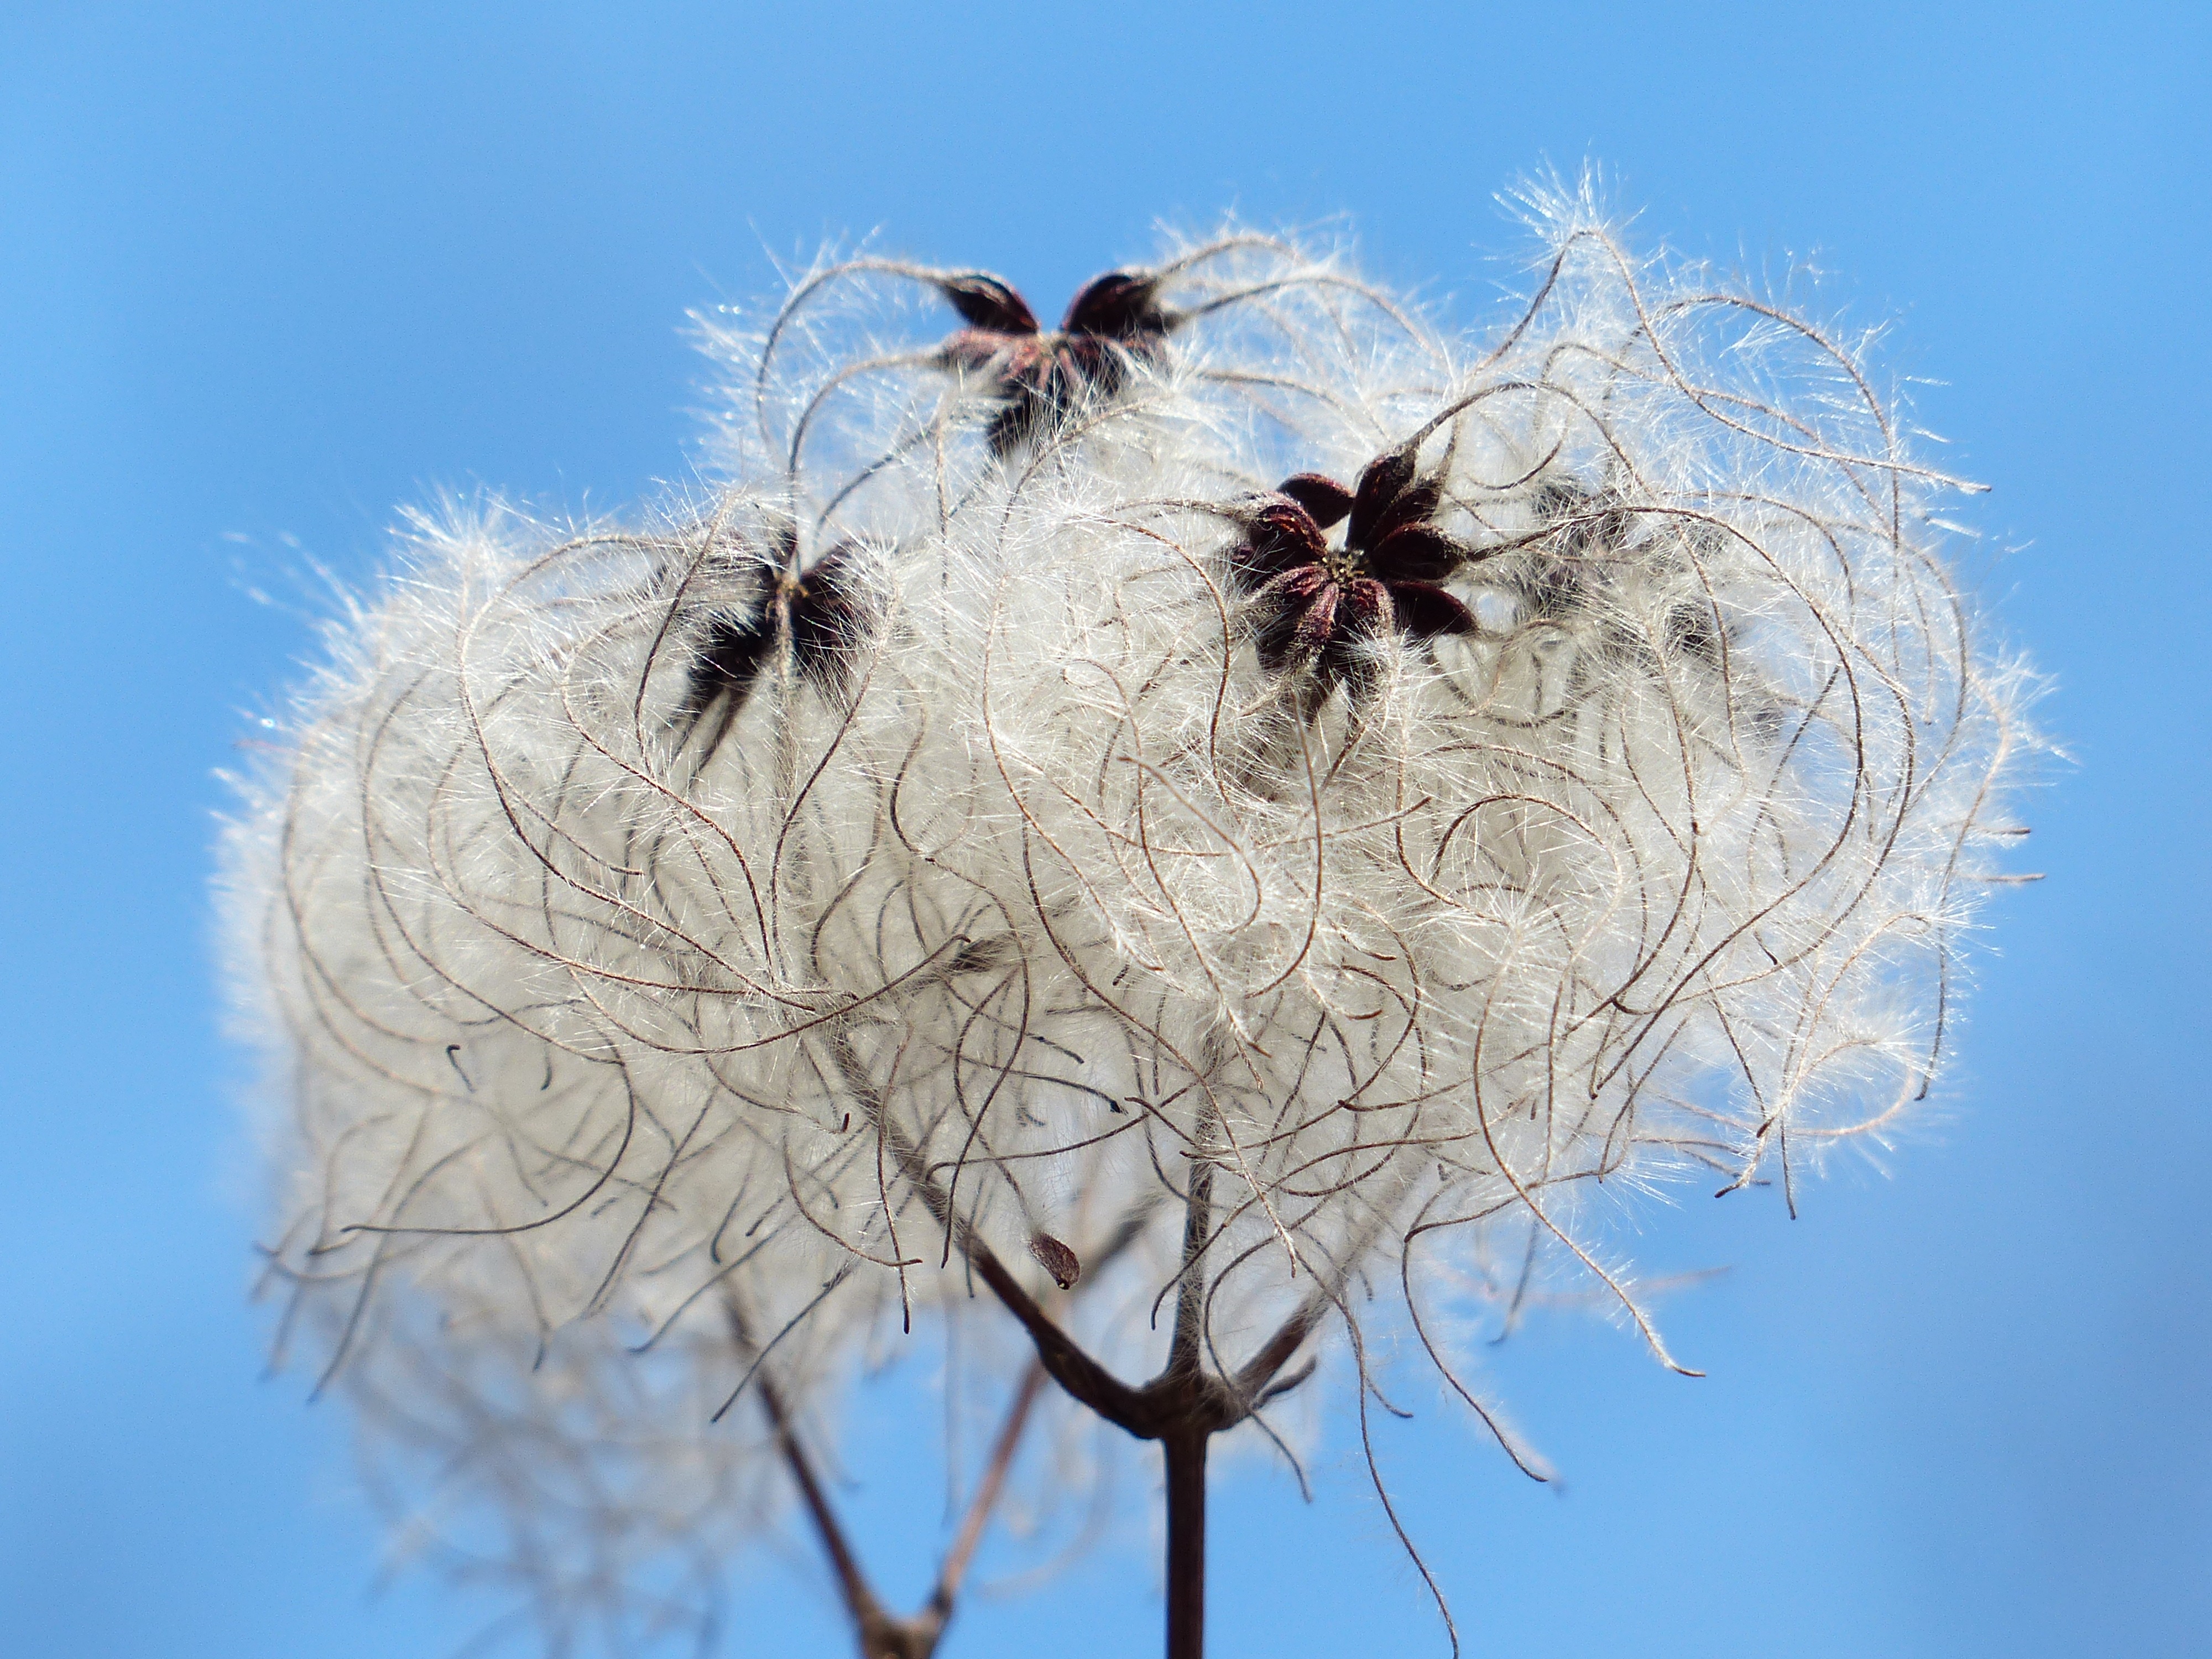
tree, nature, branch, blossom, winter, plant, white, stem, flower, frost, spring, fluffy, stamp, insect, loft, flora, fauna, invertebrate, twig, close up, pods, seeds, toxic, hairy, fruits, soft, liane, clematis, creeper, cotton, macro photography, woolly, lian, flowering plant, poisonous plant, clematis vitalba, hairy stamp, real clematis, plant stem, land plant, thorns spines and prickles, common clematis, lueln, luen, ulischwidn, waschl, liasch, niele, nun rope, narrenseil, teufelszwirn